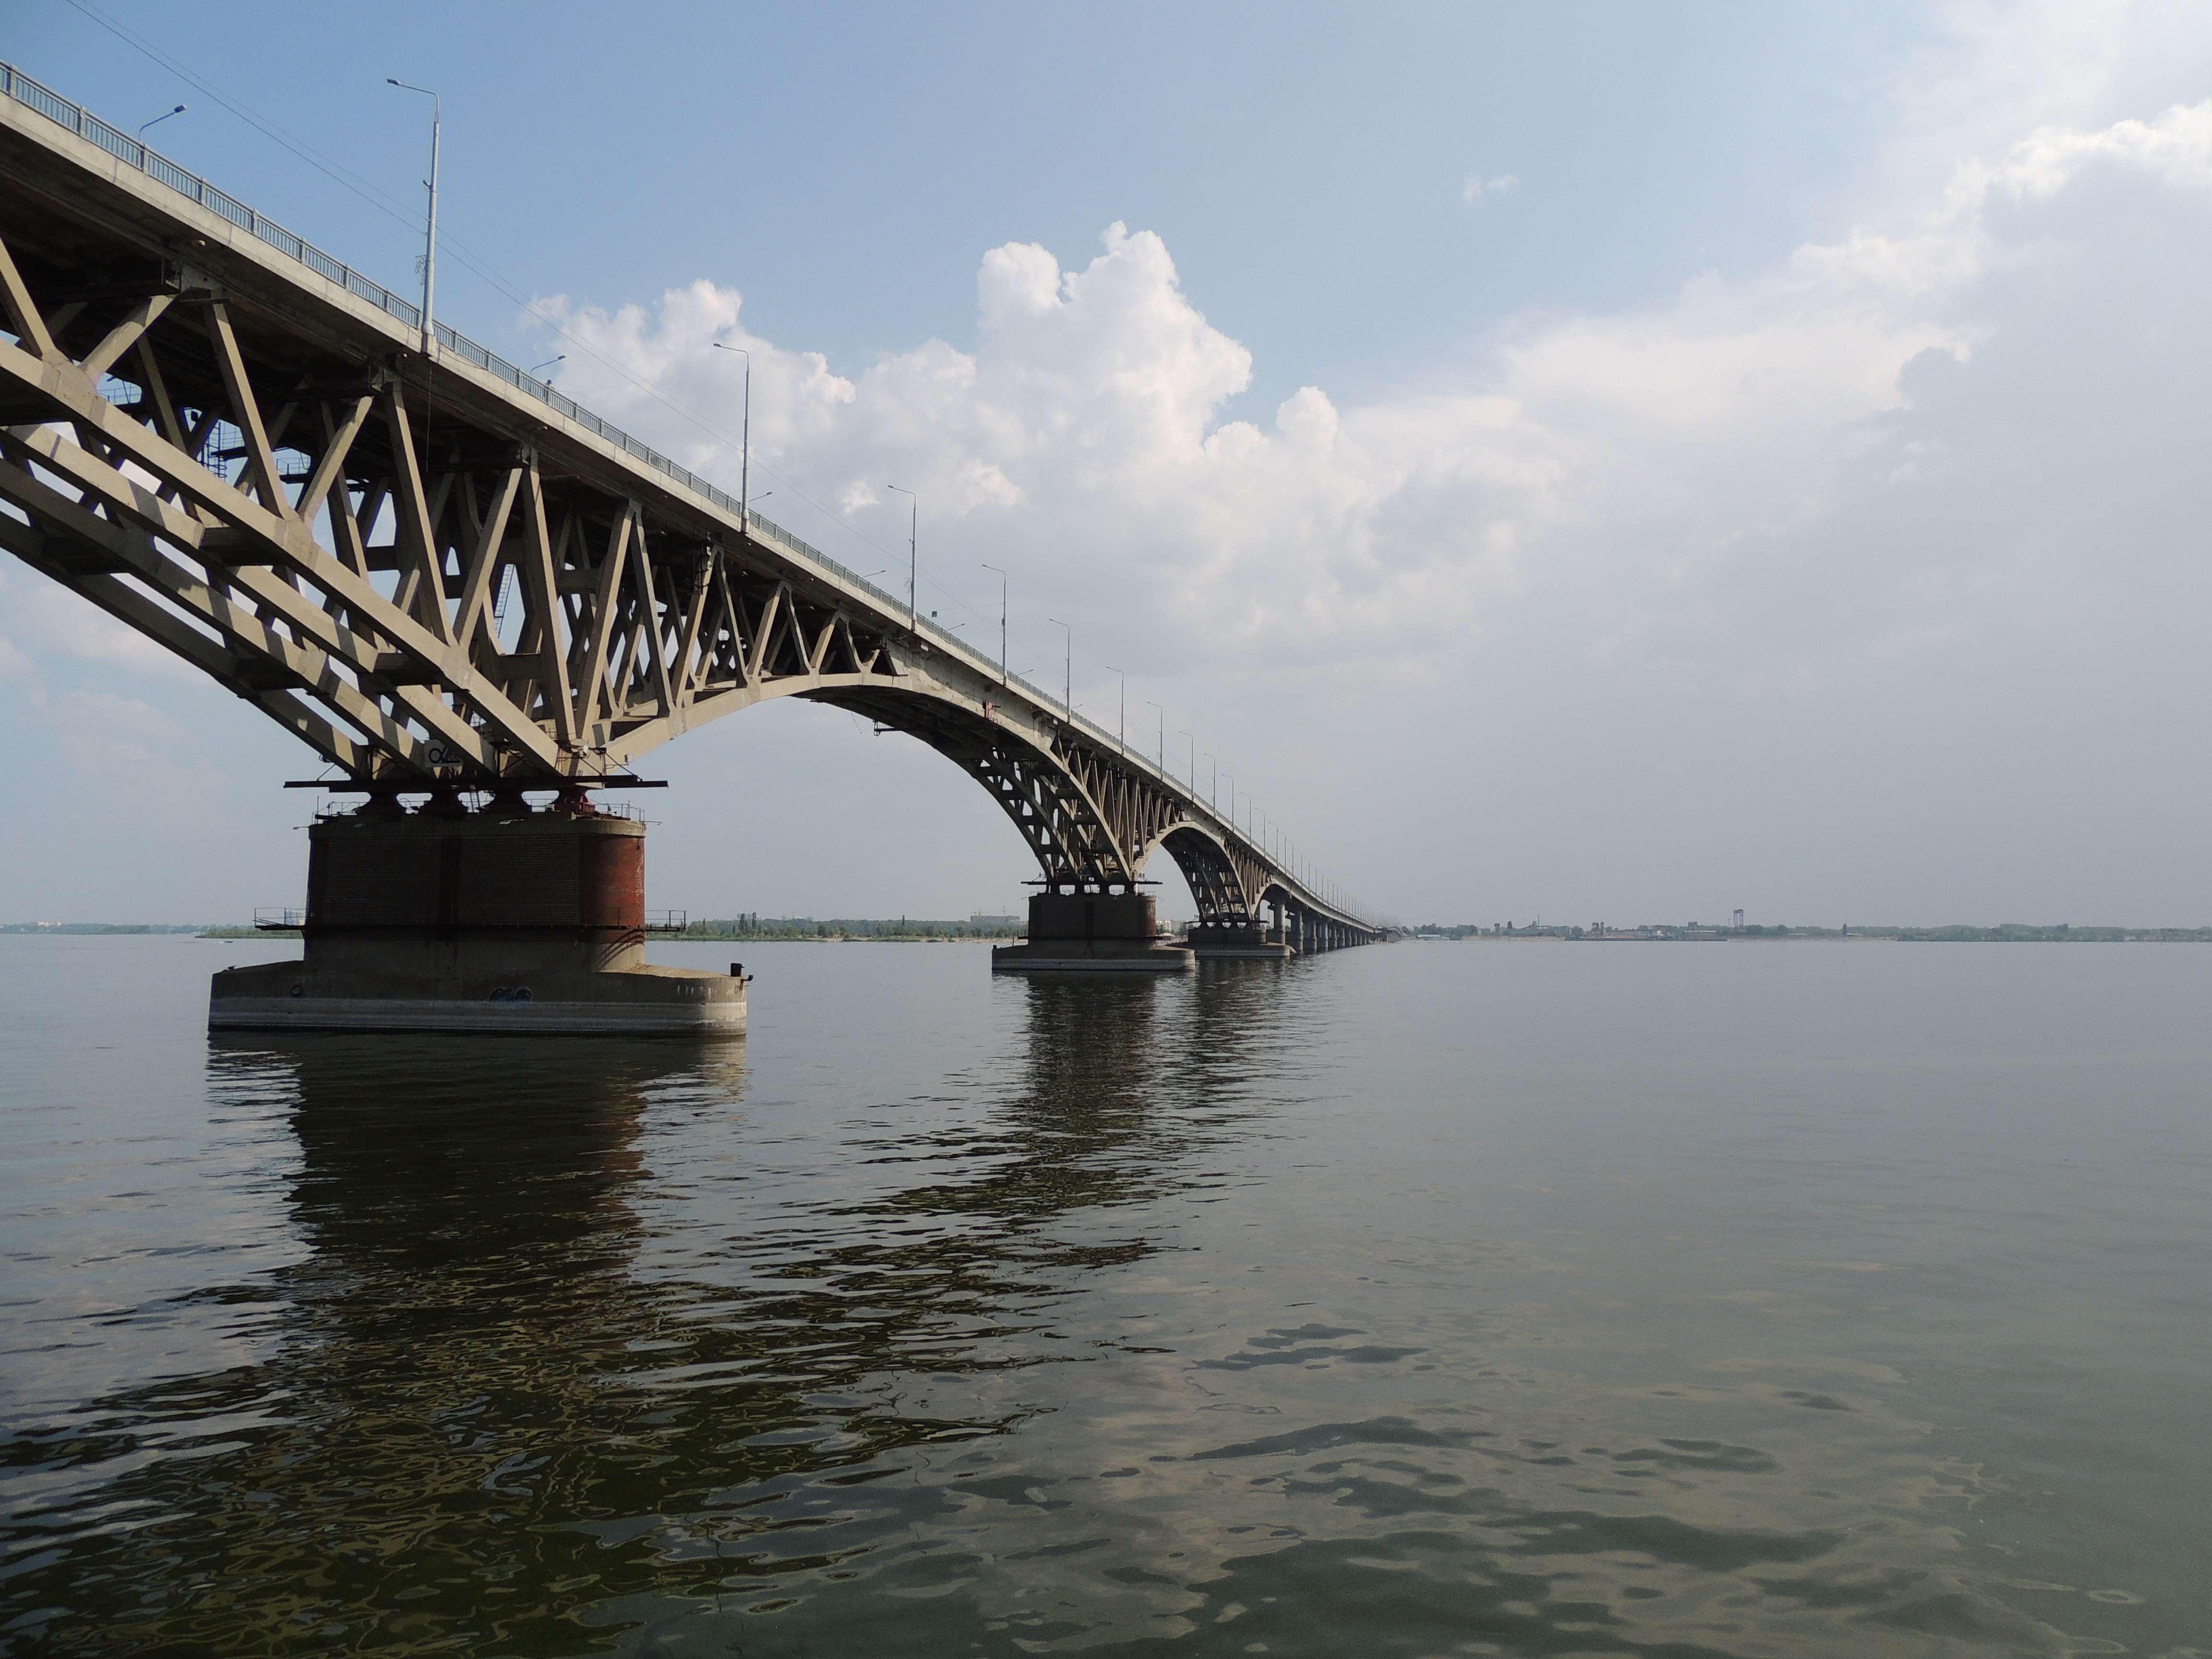
sea, water, sky, bridge, river, reflection, bay, reservoir, channel, russia, volga, arch bridge, saratov, nonbuilding structure